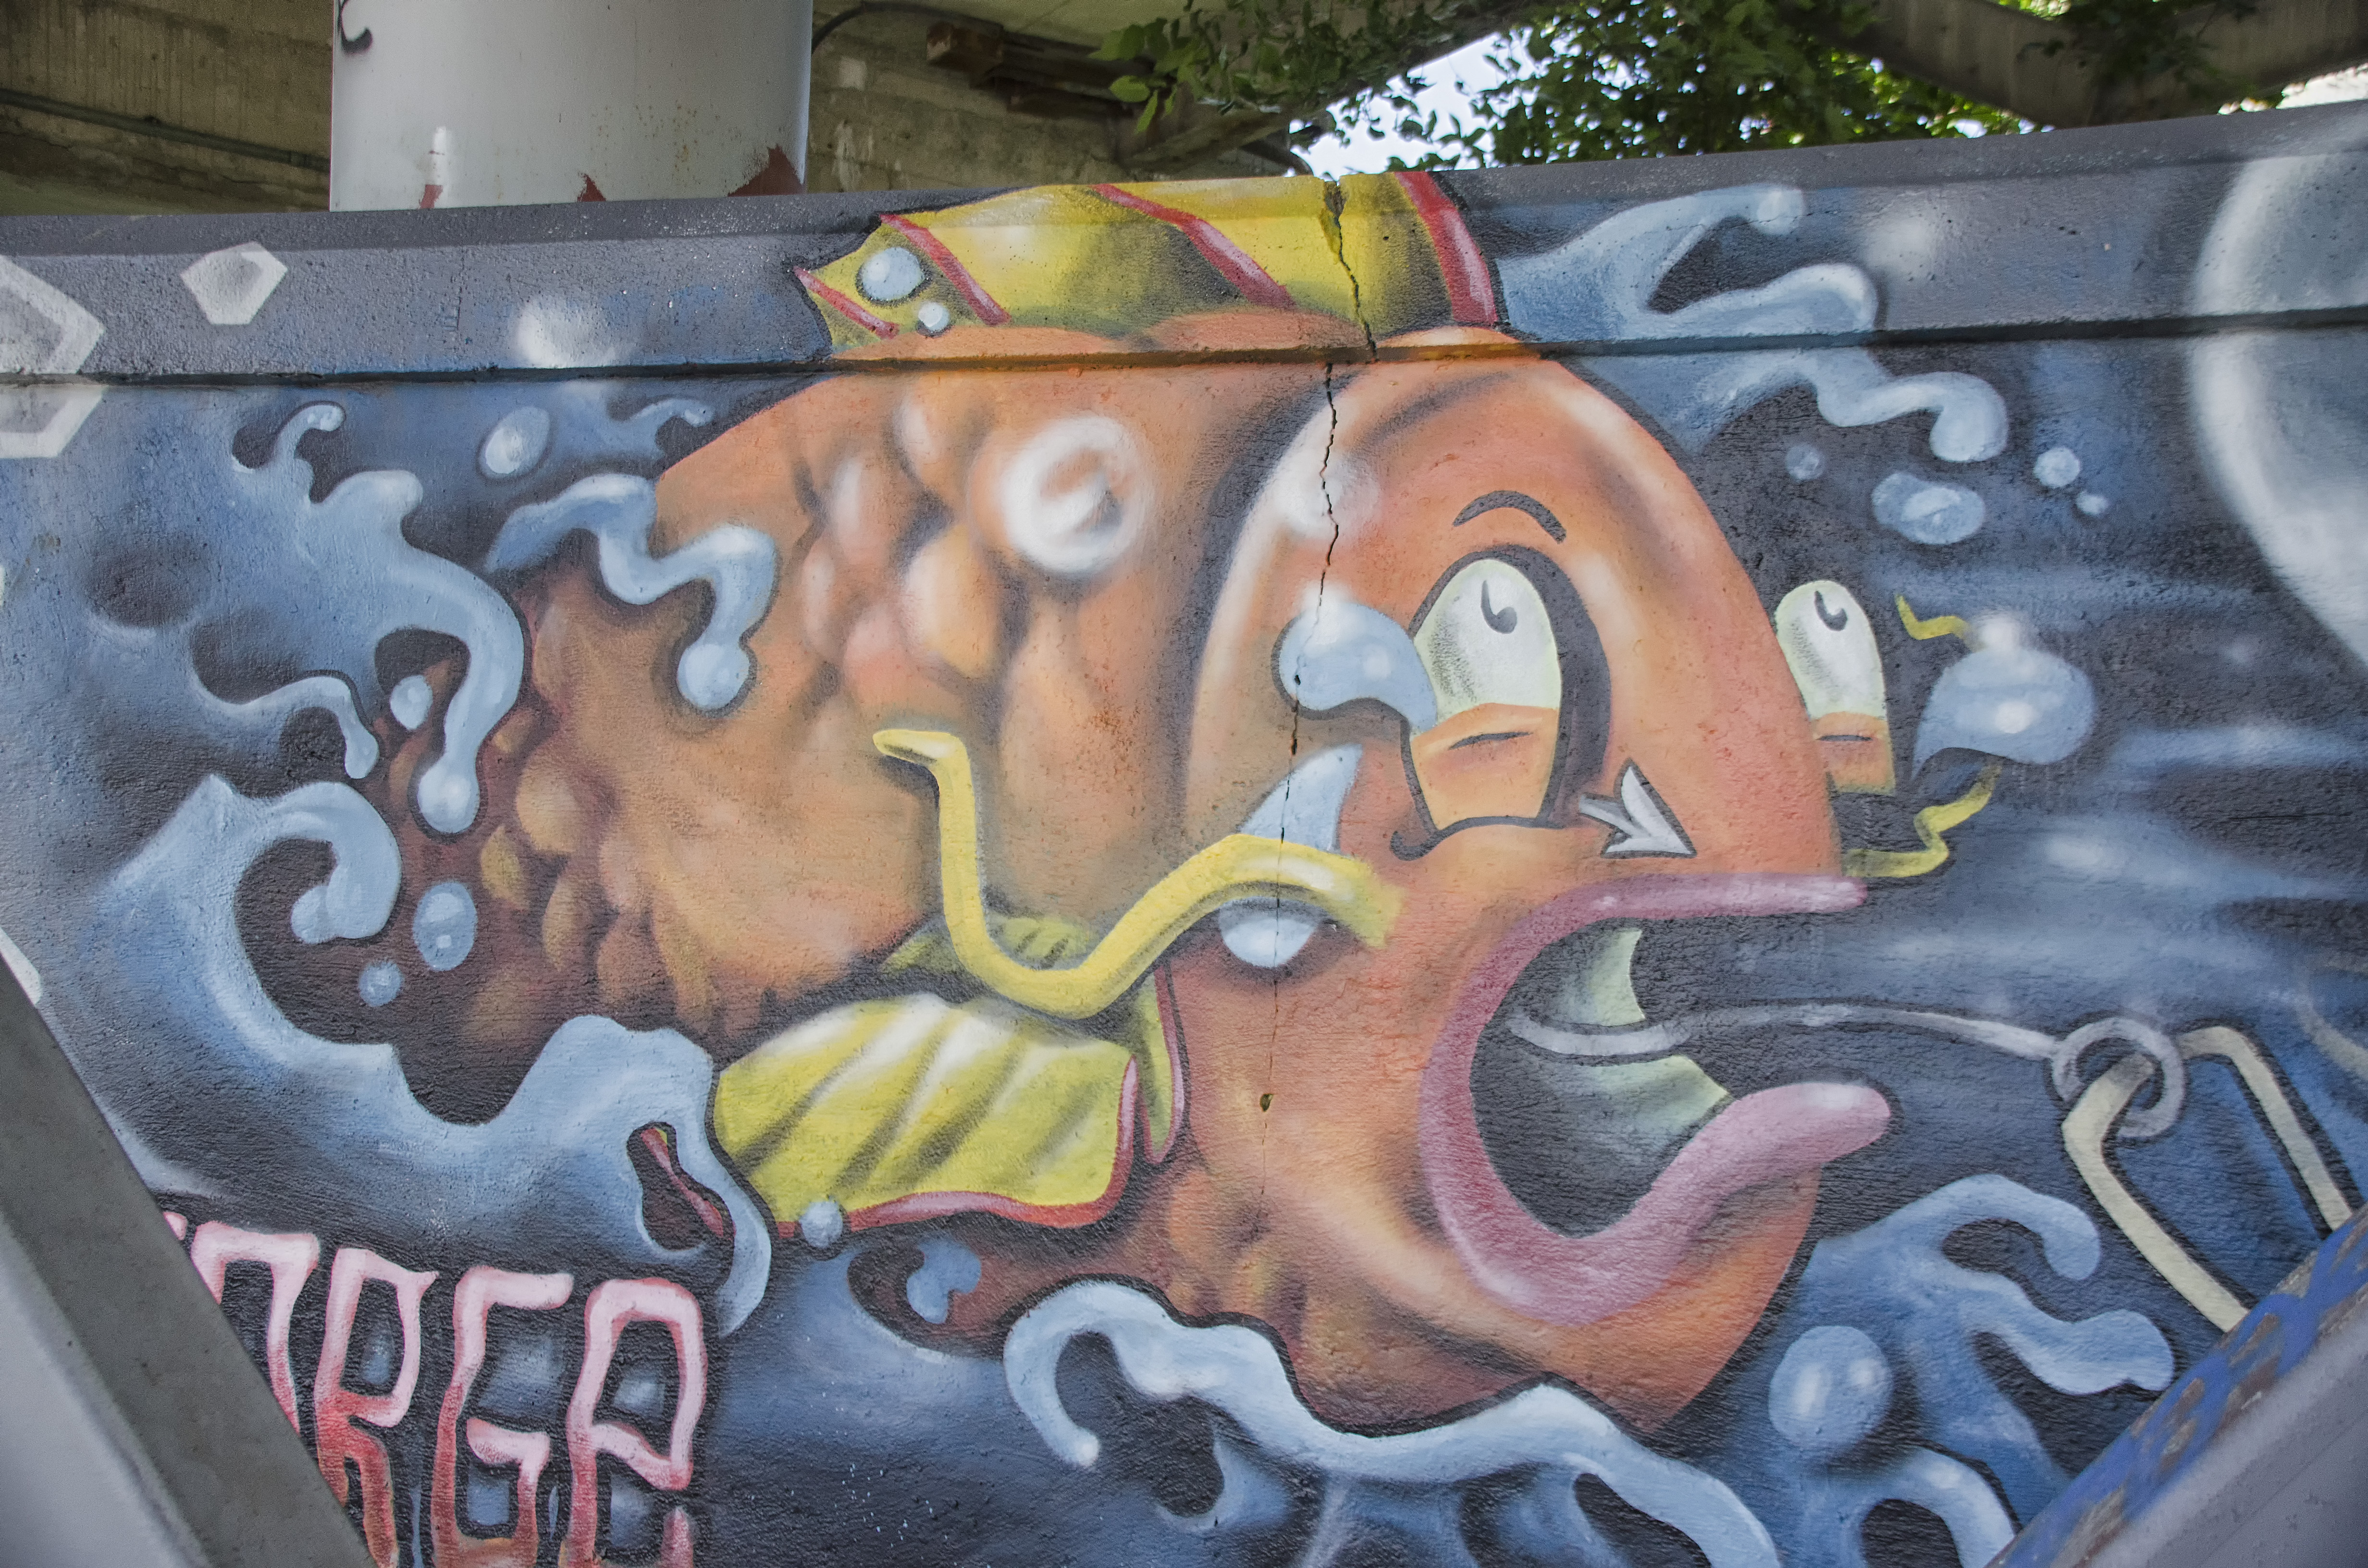
graffiti, street art, art, canada, mural, quebec, sherbrooke